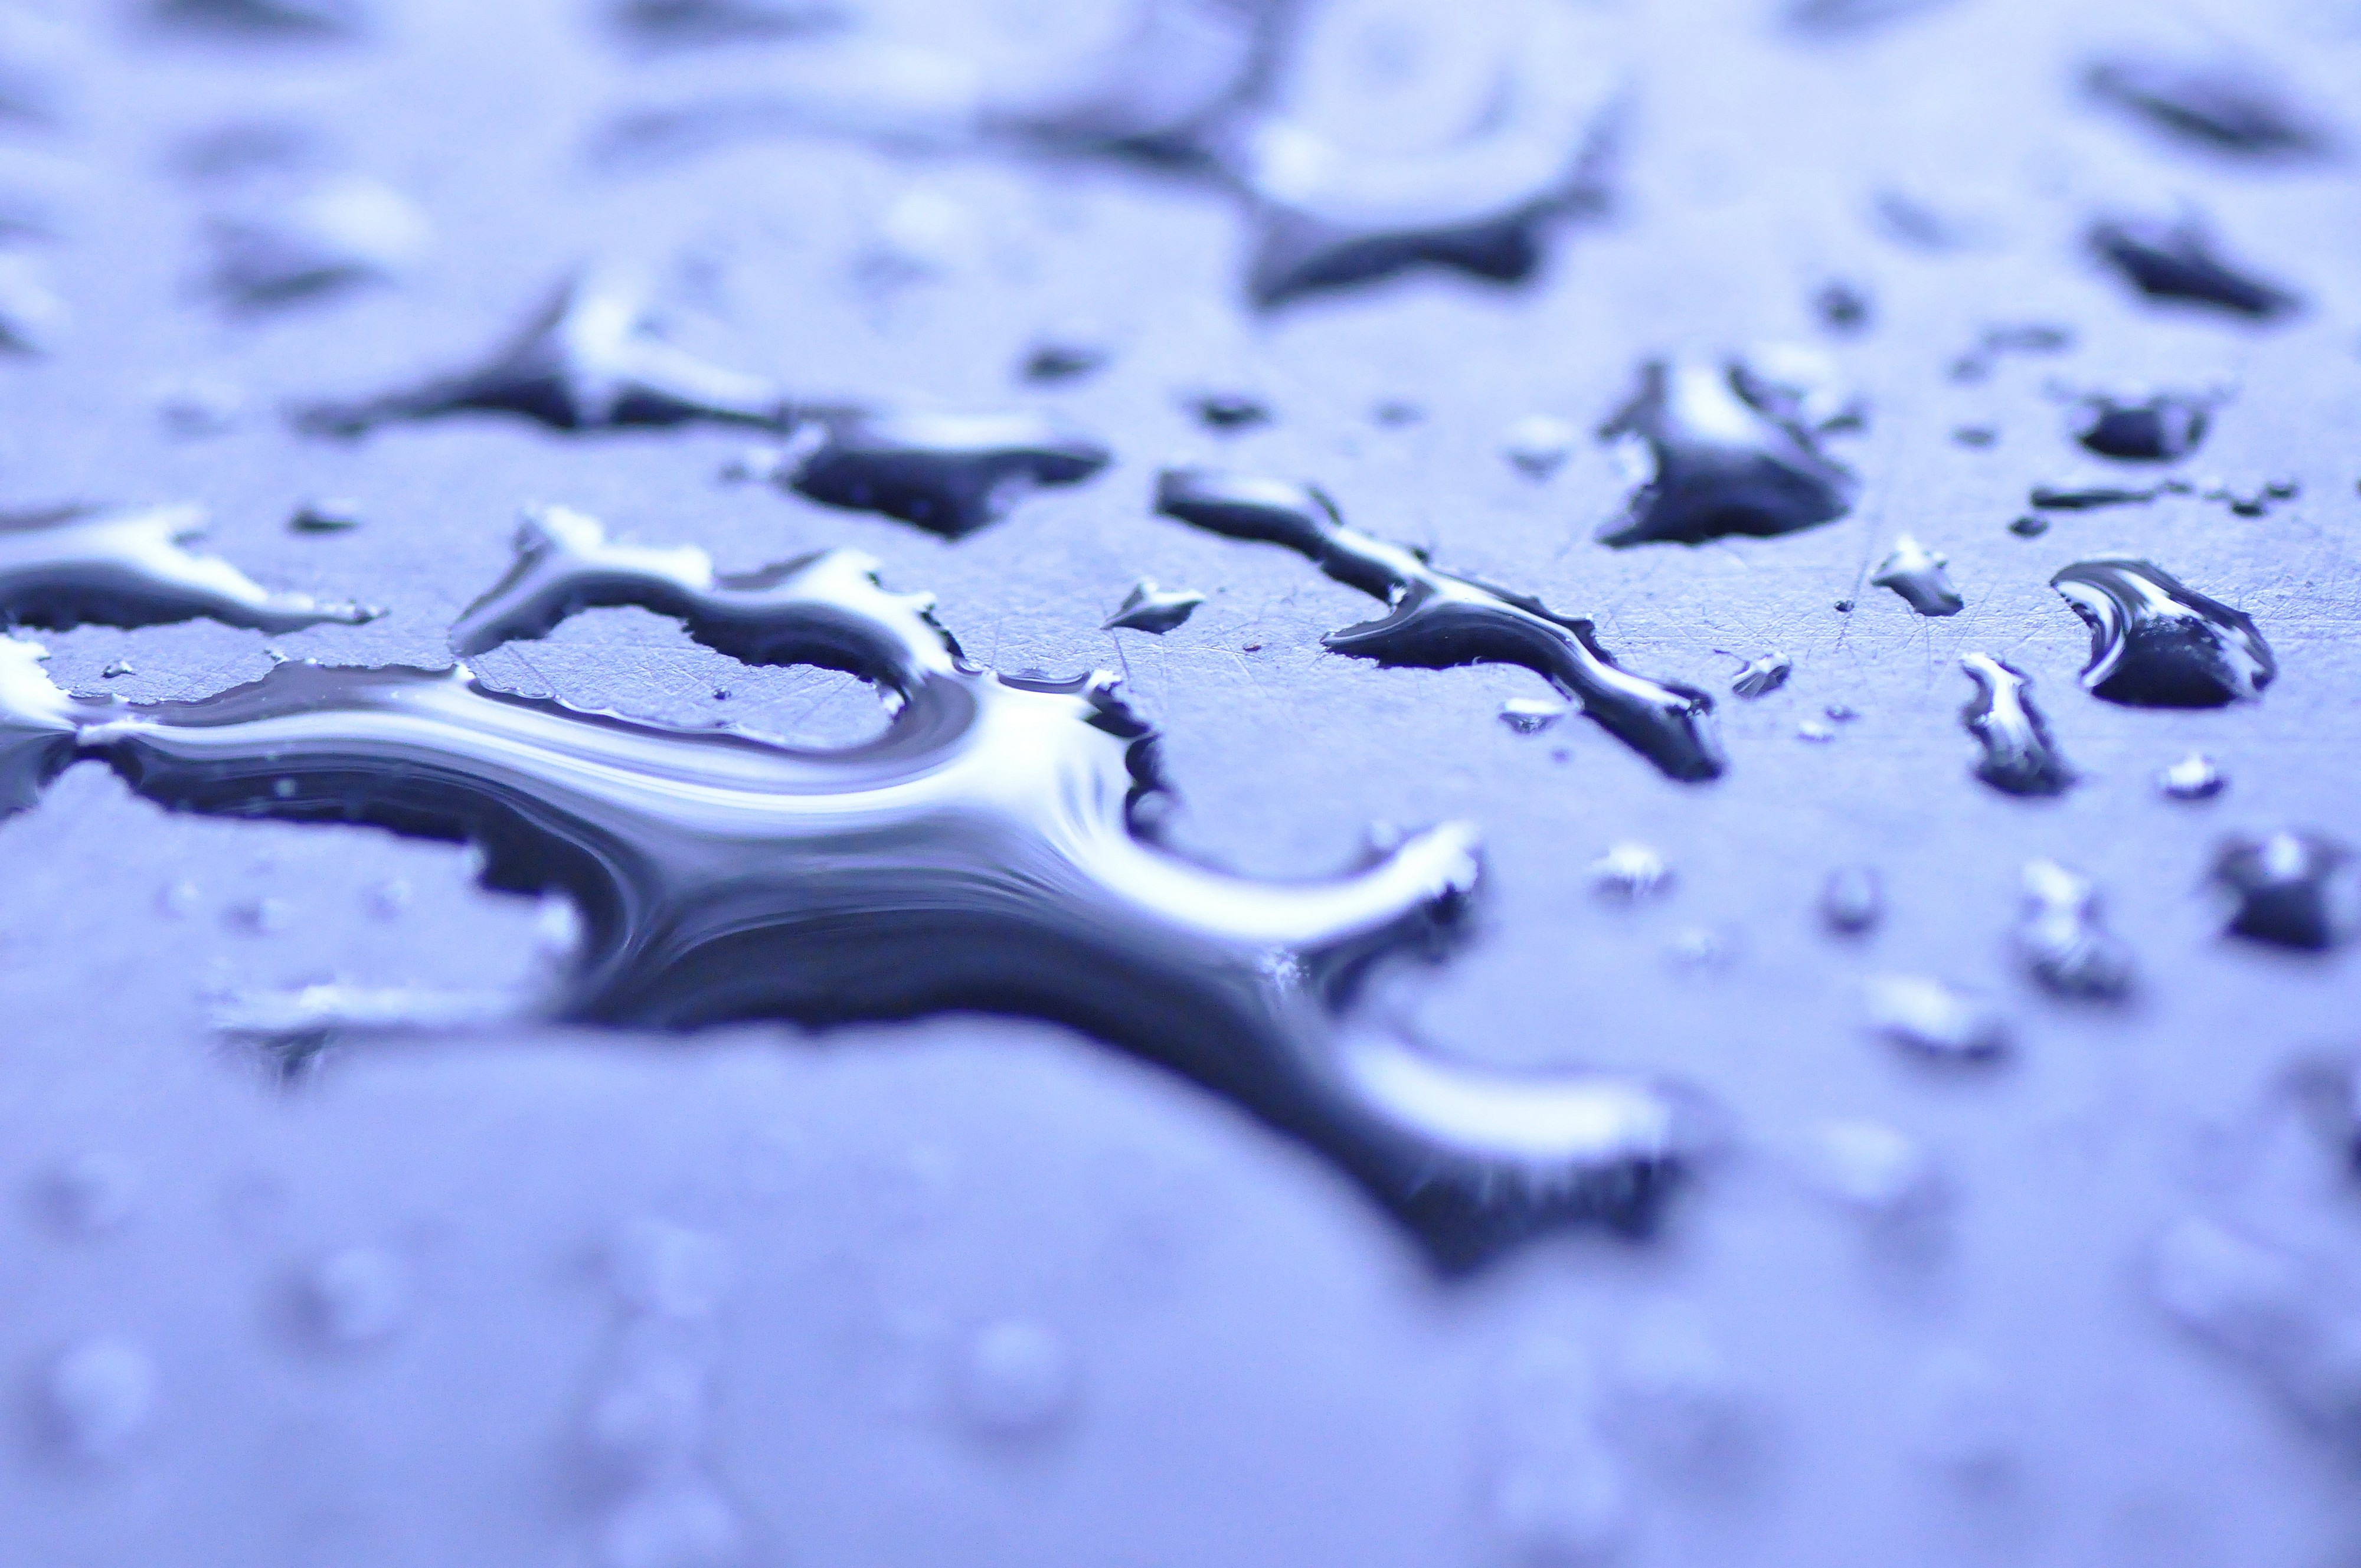
water, branch, snow, cold, winter, drop, dew, texture, rain, leaf, petal, frost, wet, ice, pattern, macro, weather, soil, blue, close up, droplets, drops, melting, moisture, freezing, macro photography, rain drops, water drops, water drops on surface